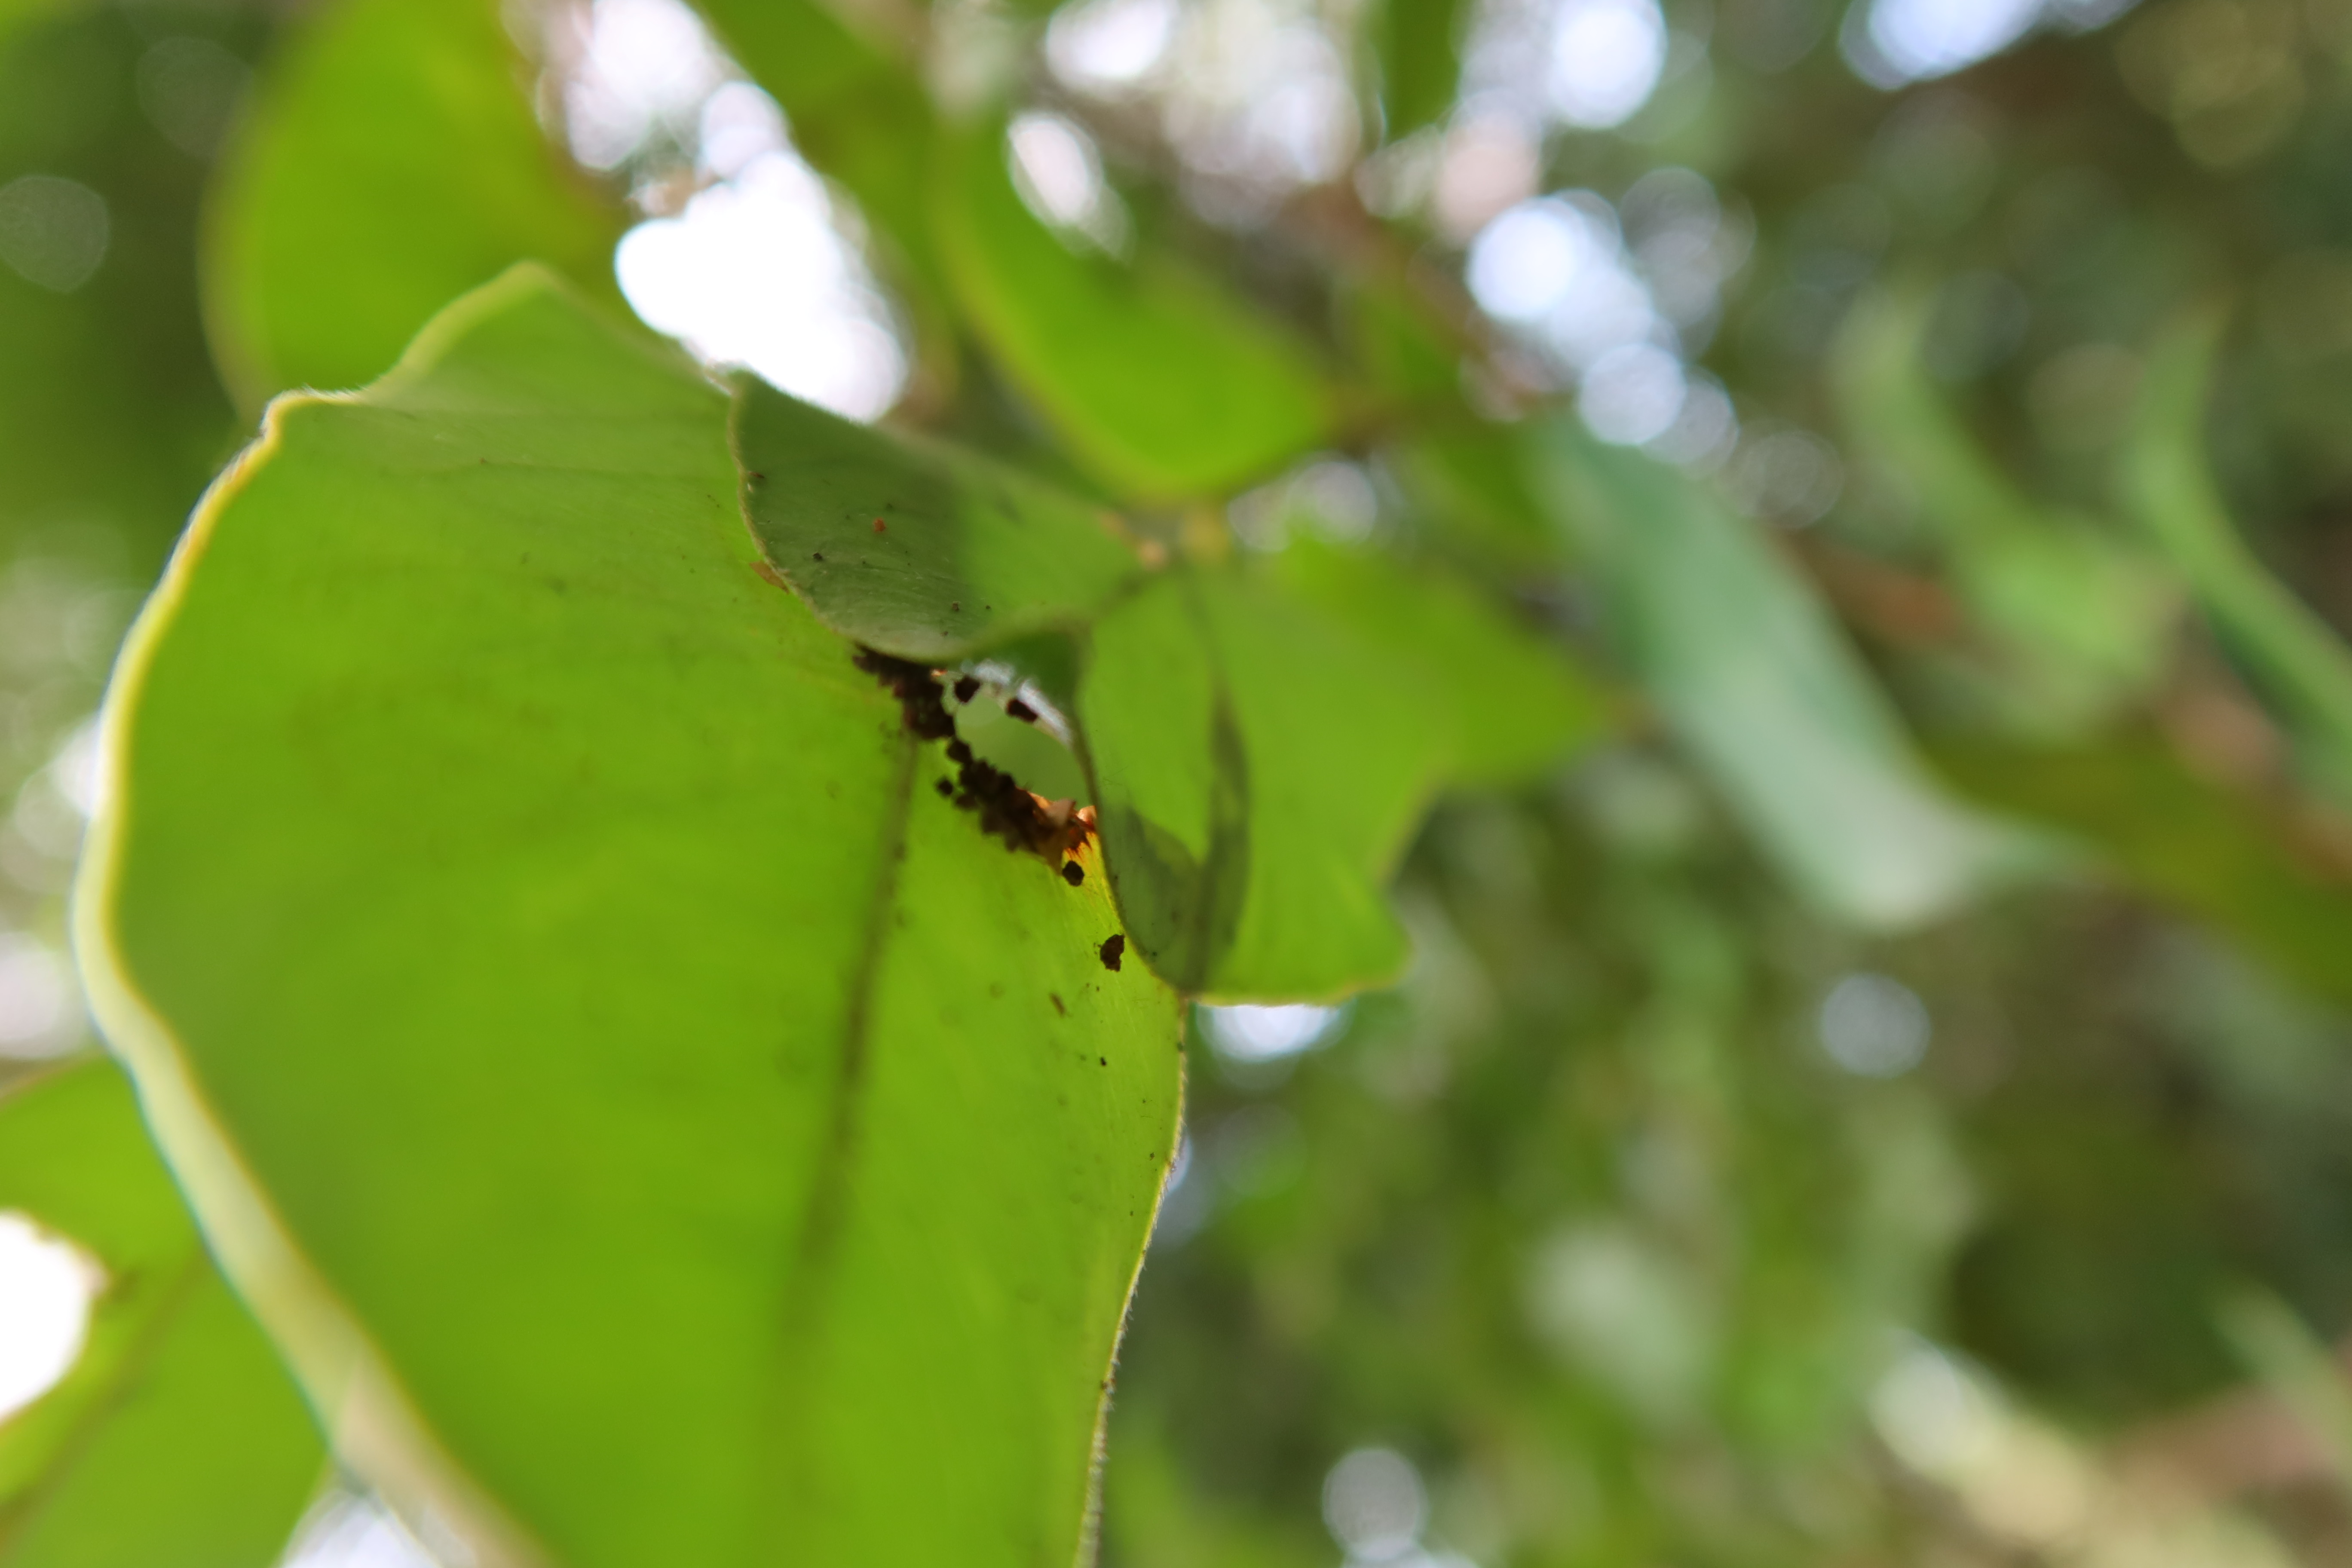
Label: Brown clumps